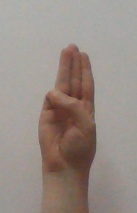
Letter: thaa